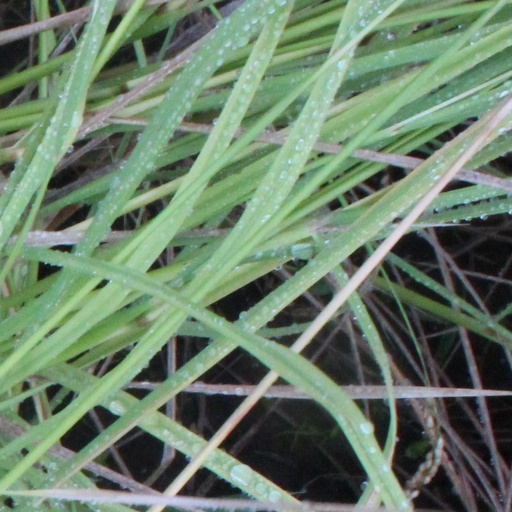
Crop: rice